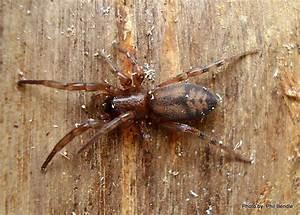
spider